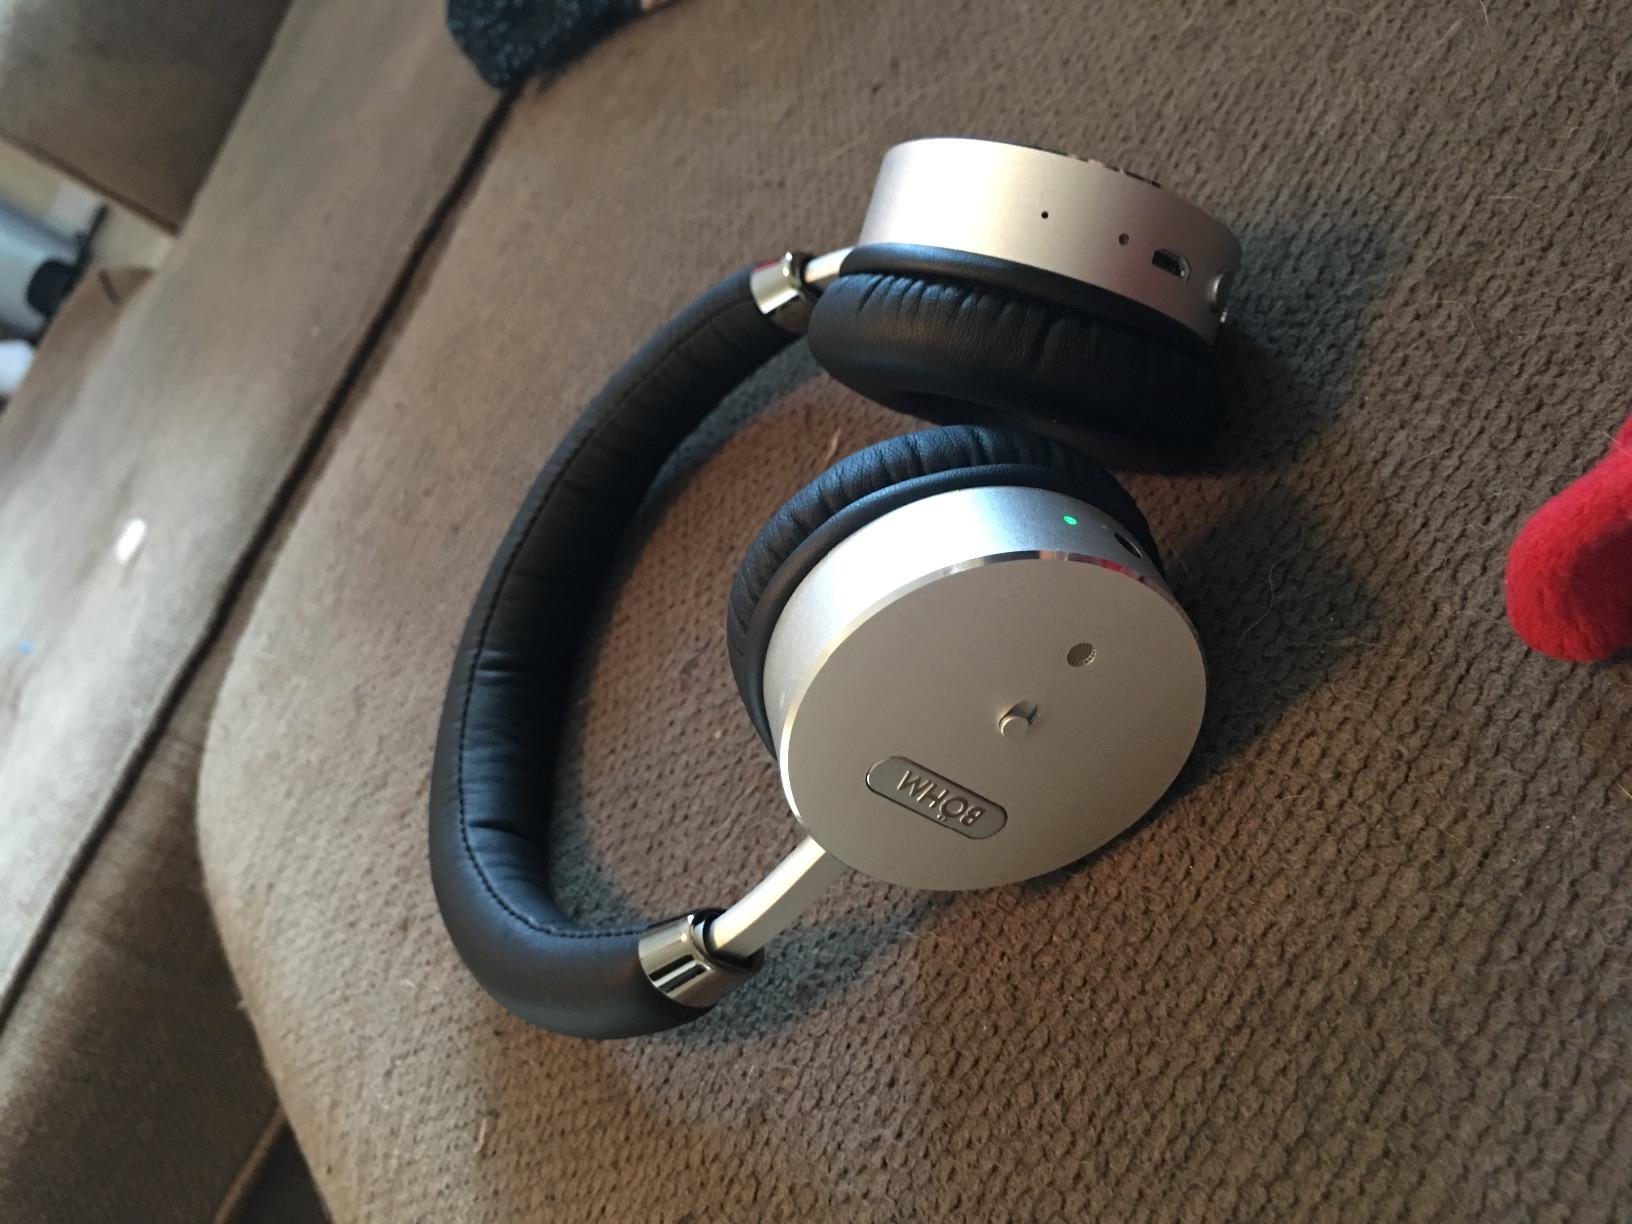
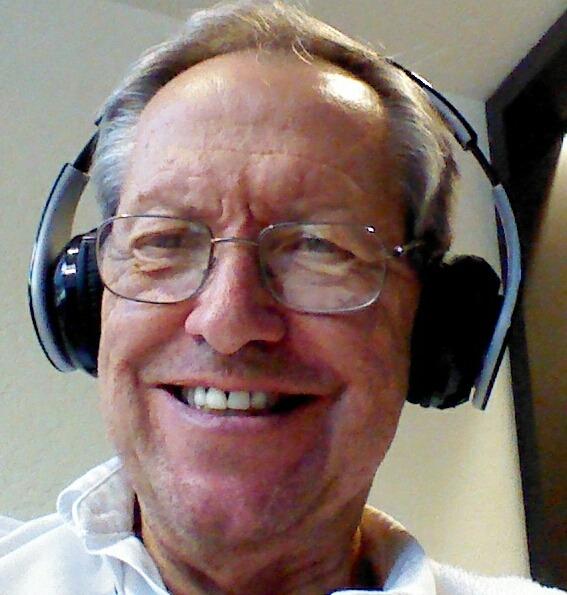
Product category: headphones
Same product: no